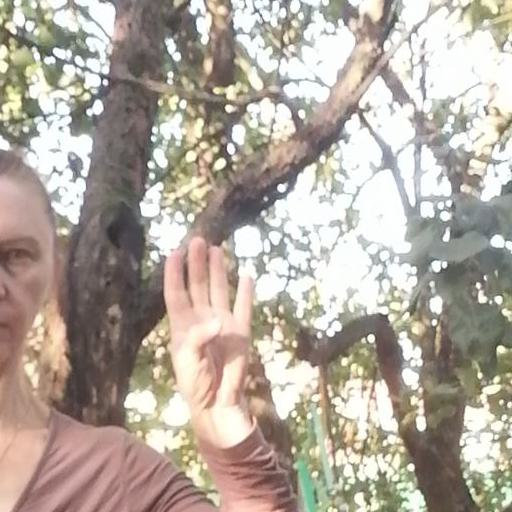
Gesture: four